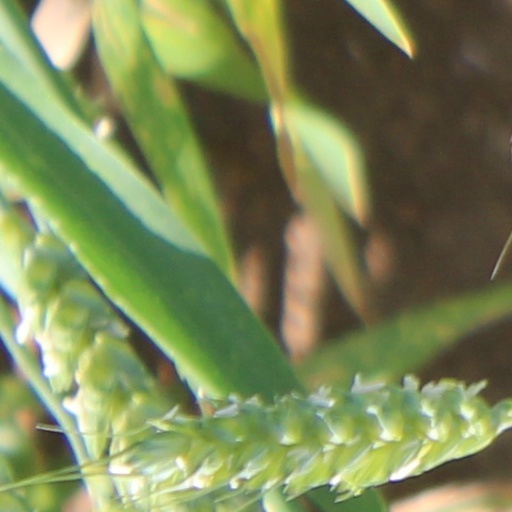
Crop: wheat